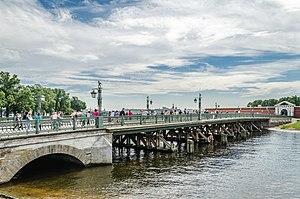
Le pont Jean ou pont Ioannovsky est le plus vieux pont de Saint Pétersbourg, surnommé par les habitants "le grand père". Il était initialement en bois, avant d'être renforcé au fil du temps. Il est nommé en l'honneur du frère de Pierre Ier. Il se dresse sur le Détroit Kronverksky menant à l'île aux Lièvres, et reliant l'île de Pétrograd à l'île aux Lièvres, servant d'accès à la Forteresse Pierre-et Paul.